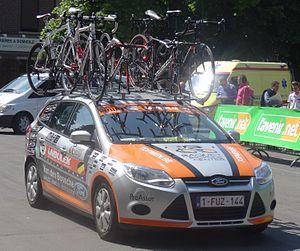
Reportage réalisé le samedi 17 mai à l'occasion du départ du Grand Prix Criquielion 2014 à Boussu, Belgique.
L'équipe cycliste Baguet-MIBA Poorten-Indulek-Derito est une équipe cycliste belge néerlandophone participant aux circuits continentaux de cyclisme et en particulier l'UCI Europe Tour. Elle porte le nom de Baguet Bicycle Center-MIBA Poorten en 2013 puis Baguet-MIBA Poorten-Indulek de 2014 à 2015.